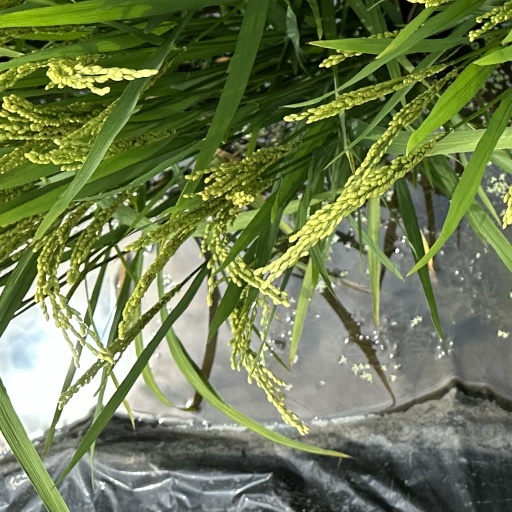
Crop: rice